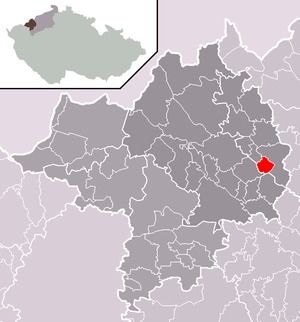
Všestudy est une commune du district de Chomutov, dans la région d'Ústí nad Labem, en République tchèque. Sa population s'élevait à 188 habitants en 2018.